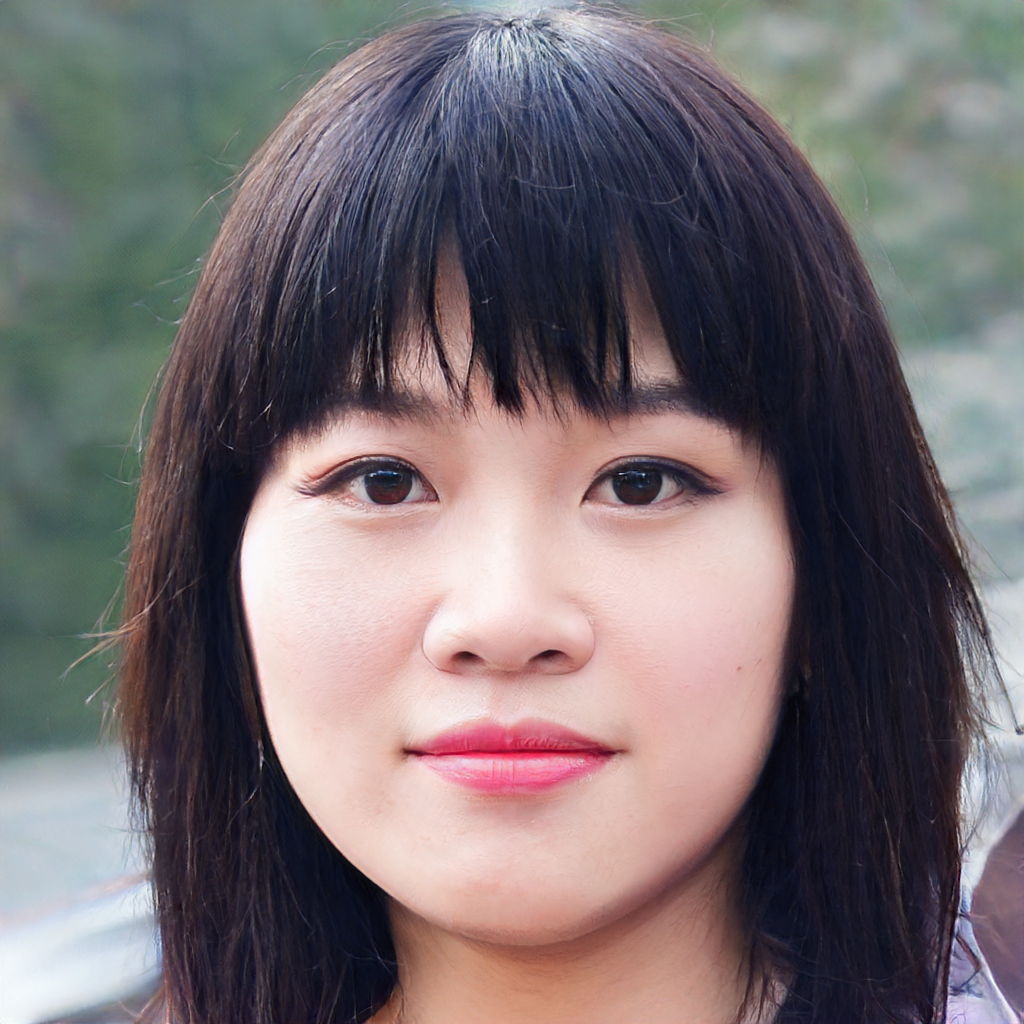
Label: Colored